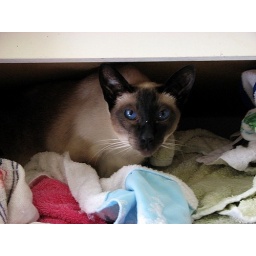
sitting in the towel cupboard with a speck of fluff on her nose.